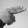
ASL letter: H